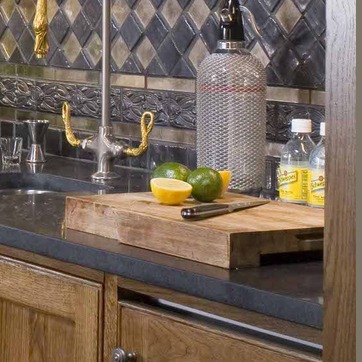
Material: food